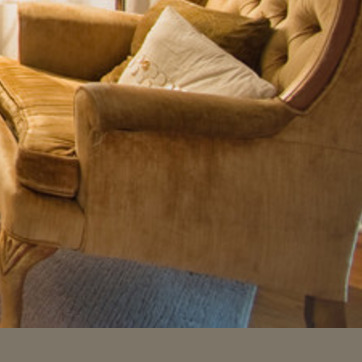
Material: fabric